Herman B Wells

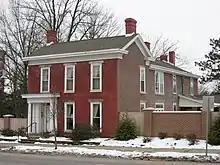
Woodburn House in Bloomington, where Wells lived early in his IU presidency.

Although Wells could have moved into in the President's House on campus, he remained at Woodburn House, his residence close to downtown Bloomington, for twenty-five years. Woodburn House allowed him more privacy, away from campus life. James Woodburn, the owner of Woodburn House, donated the residence to the university in 1940. Bryan, who became IU's president emeritus, continued to reside at the President's House on campus until his death in 1953. Wells lived in the President's House (later known as Bryan House) from 1957 until his retirement as IU's president in 1962. After Wells moved to the President's House, Woodburn House continued to be used as a private residence until the IU Alumni Association assumed management of the property in 1976 and converted it as a place to entertain guests.